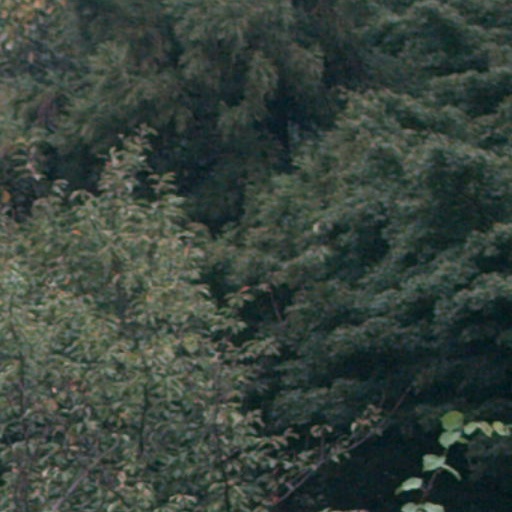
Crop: cassava